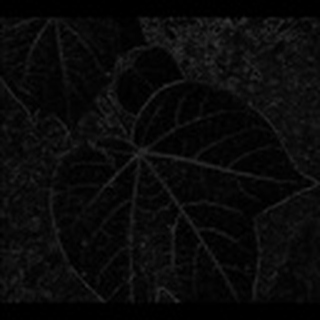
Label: healthy_cotton